Embach, Austria

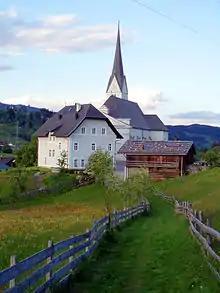
View with church in Embach

Embach (part of the municipality of Lend) is an Austrian mountain village in Zell am See District of Salzburg, Austria. It is situated on a plateau high above the Salzachtal valley at an altitude of 1,013m. with a combined population of approximately 1,500 people.